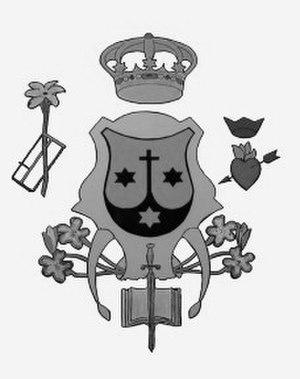
Les carmélites Thérèsiennes de saint Joseph sont une congrégation religieuse féminine de droit pontifical dédiée aux orphelins, aux personnes âgées et aux services dans les séminaires.